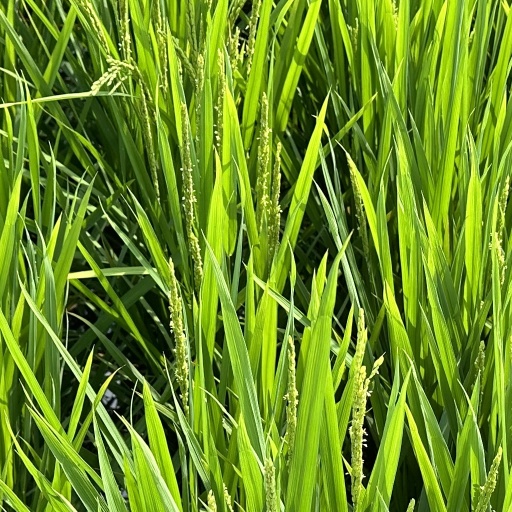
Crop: rice